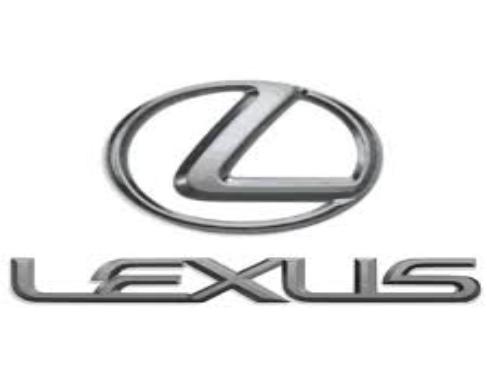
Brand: lexus-1
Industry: Transportation